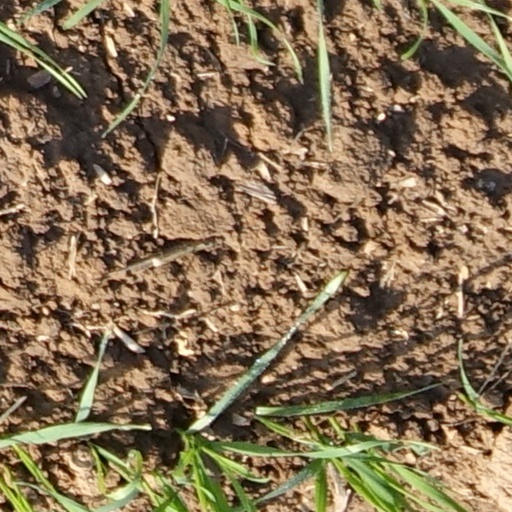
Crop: wheat